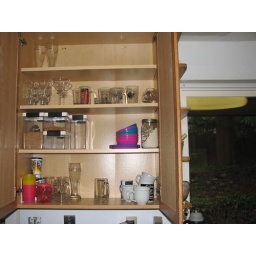
upper cabinet by sink